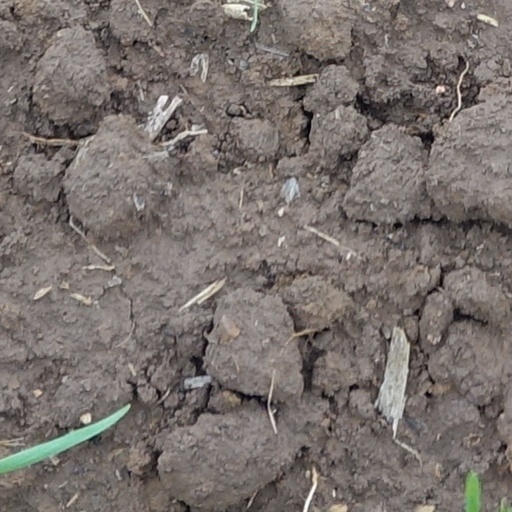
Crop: wheat